Susana Vieira

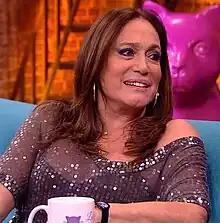
Susana on "Lady Night" in 2018

Sônia Maria Vieira Gonçalves (born August 23, 1942), better known by her stage name Susana Vieira, is a Brazilian actress.